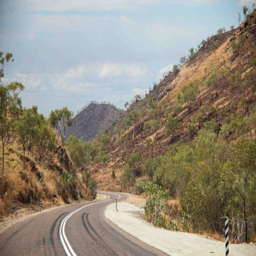
up here it 's not just straight roads through endless plains